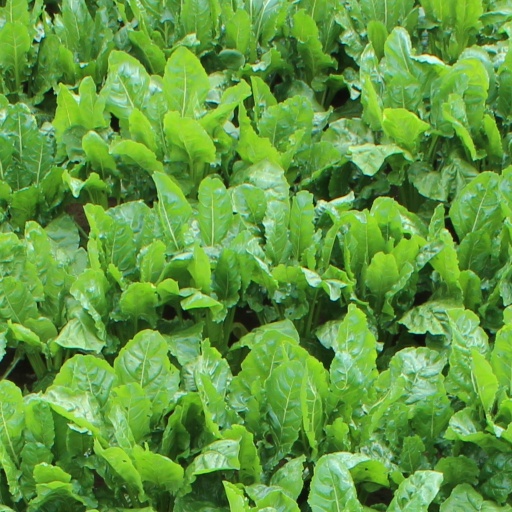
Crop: sugar beet